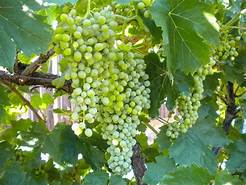
Label: Grapes